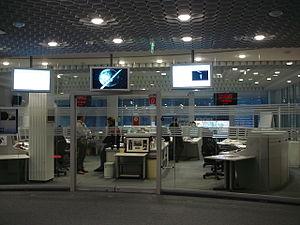
Salle de contrôle de la sonde Rosetta à l'ESOC, à Darmstadt, pendant l'ESB3 de novembre 2009.
Mars Express est une sonde spatiale de l'Agence spatiale européenne lancée le 2 juin 2003 pour étudier la planète Mars. Il s'agit de la première mission d'exploration d'une autre planète du système solaire lancée par l'Agence européenne. Sa mission est de recueillir des données sur la surface, l'atmosphère, l'ionosphère et le sous-sol de la planète. La sonde comprend un orbiteur et un petit atterrisseur, Beagle 2, chargé de se poser sur la surface et de déceler d'éventuelles traces de vie.
Rosetta est une mission spatiale de l'Agence spatiale européenne dont l'objectif principal est de recueillir des données sur la composition du noyau de la comète 67P/Tchourioumov-Guérassimenko et sur son comportement à l'approche du Soleil. La sonde spatiale, d'une masse de trois tonnes, s'est placée en orbite autour de la comète puis, après une période d'observation de plusieurs mois, a envoyé, le 12 novembre 2014, un petit atterrisseur, Philae, se poser sur sa surface pour analyser, in situ, la composition de son sol et sa structure. Rosetta constitue un projet phare pour l'ESA, qui y a investi plus d'un milliard d'euros. Le comité scientifique européen a décidé sa construction en 1993, après l'abandon d'un projet commun avec la NASA, avec l'objectif d'améliorer notre connaissance du processus de formation du Système solaire, dont les comètes constituent des vestiges.